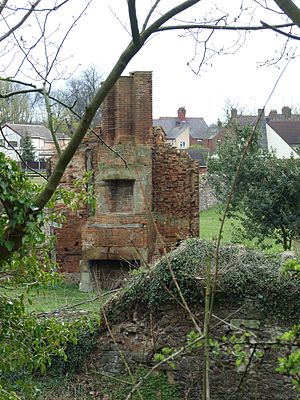
Hartshill Castle
Resterne af Hartshill Castle.
Hartshill Castle var en fæstning fra 1100-tallet i landsbyen Hartshill i udkanten af Nuneaton, Warwickshire i England.